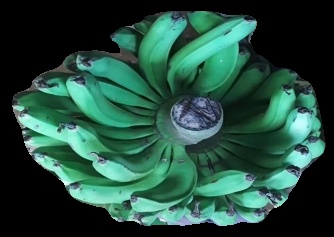
Variety: pachbale
Grade: grade1